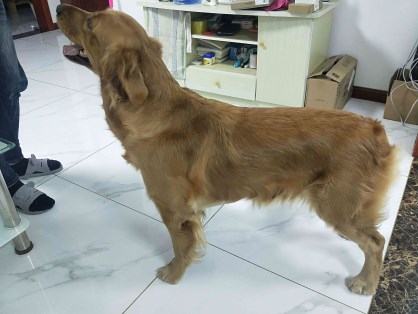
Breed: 5355-n000126-golden_retriever